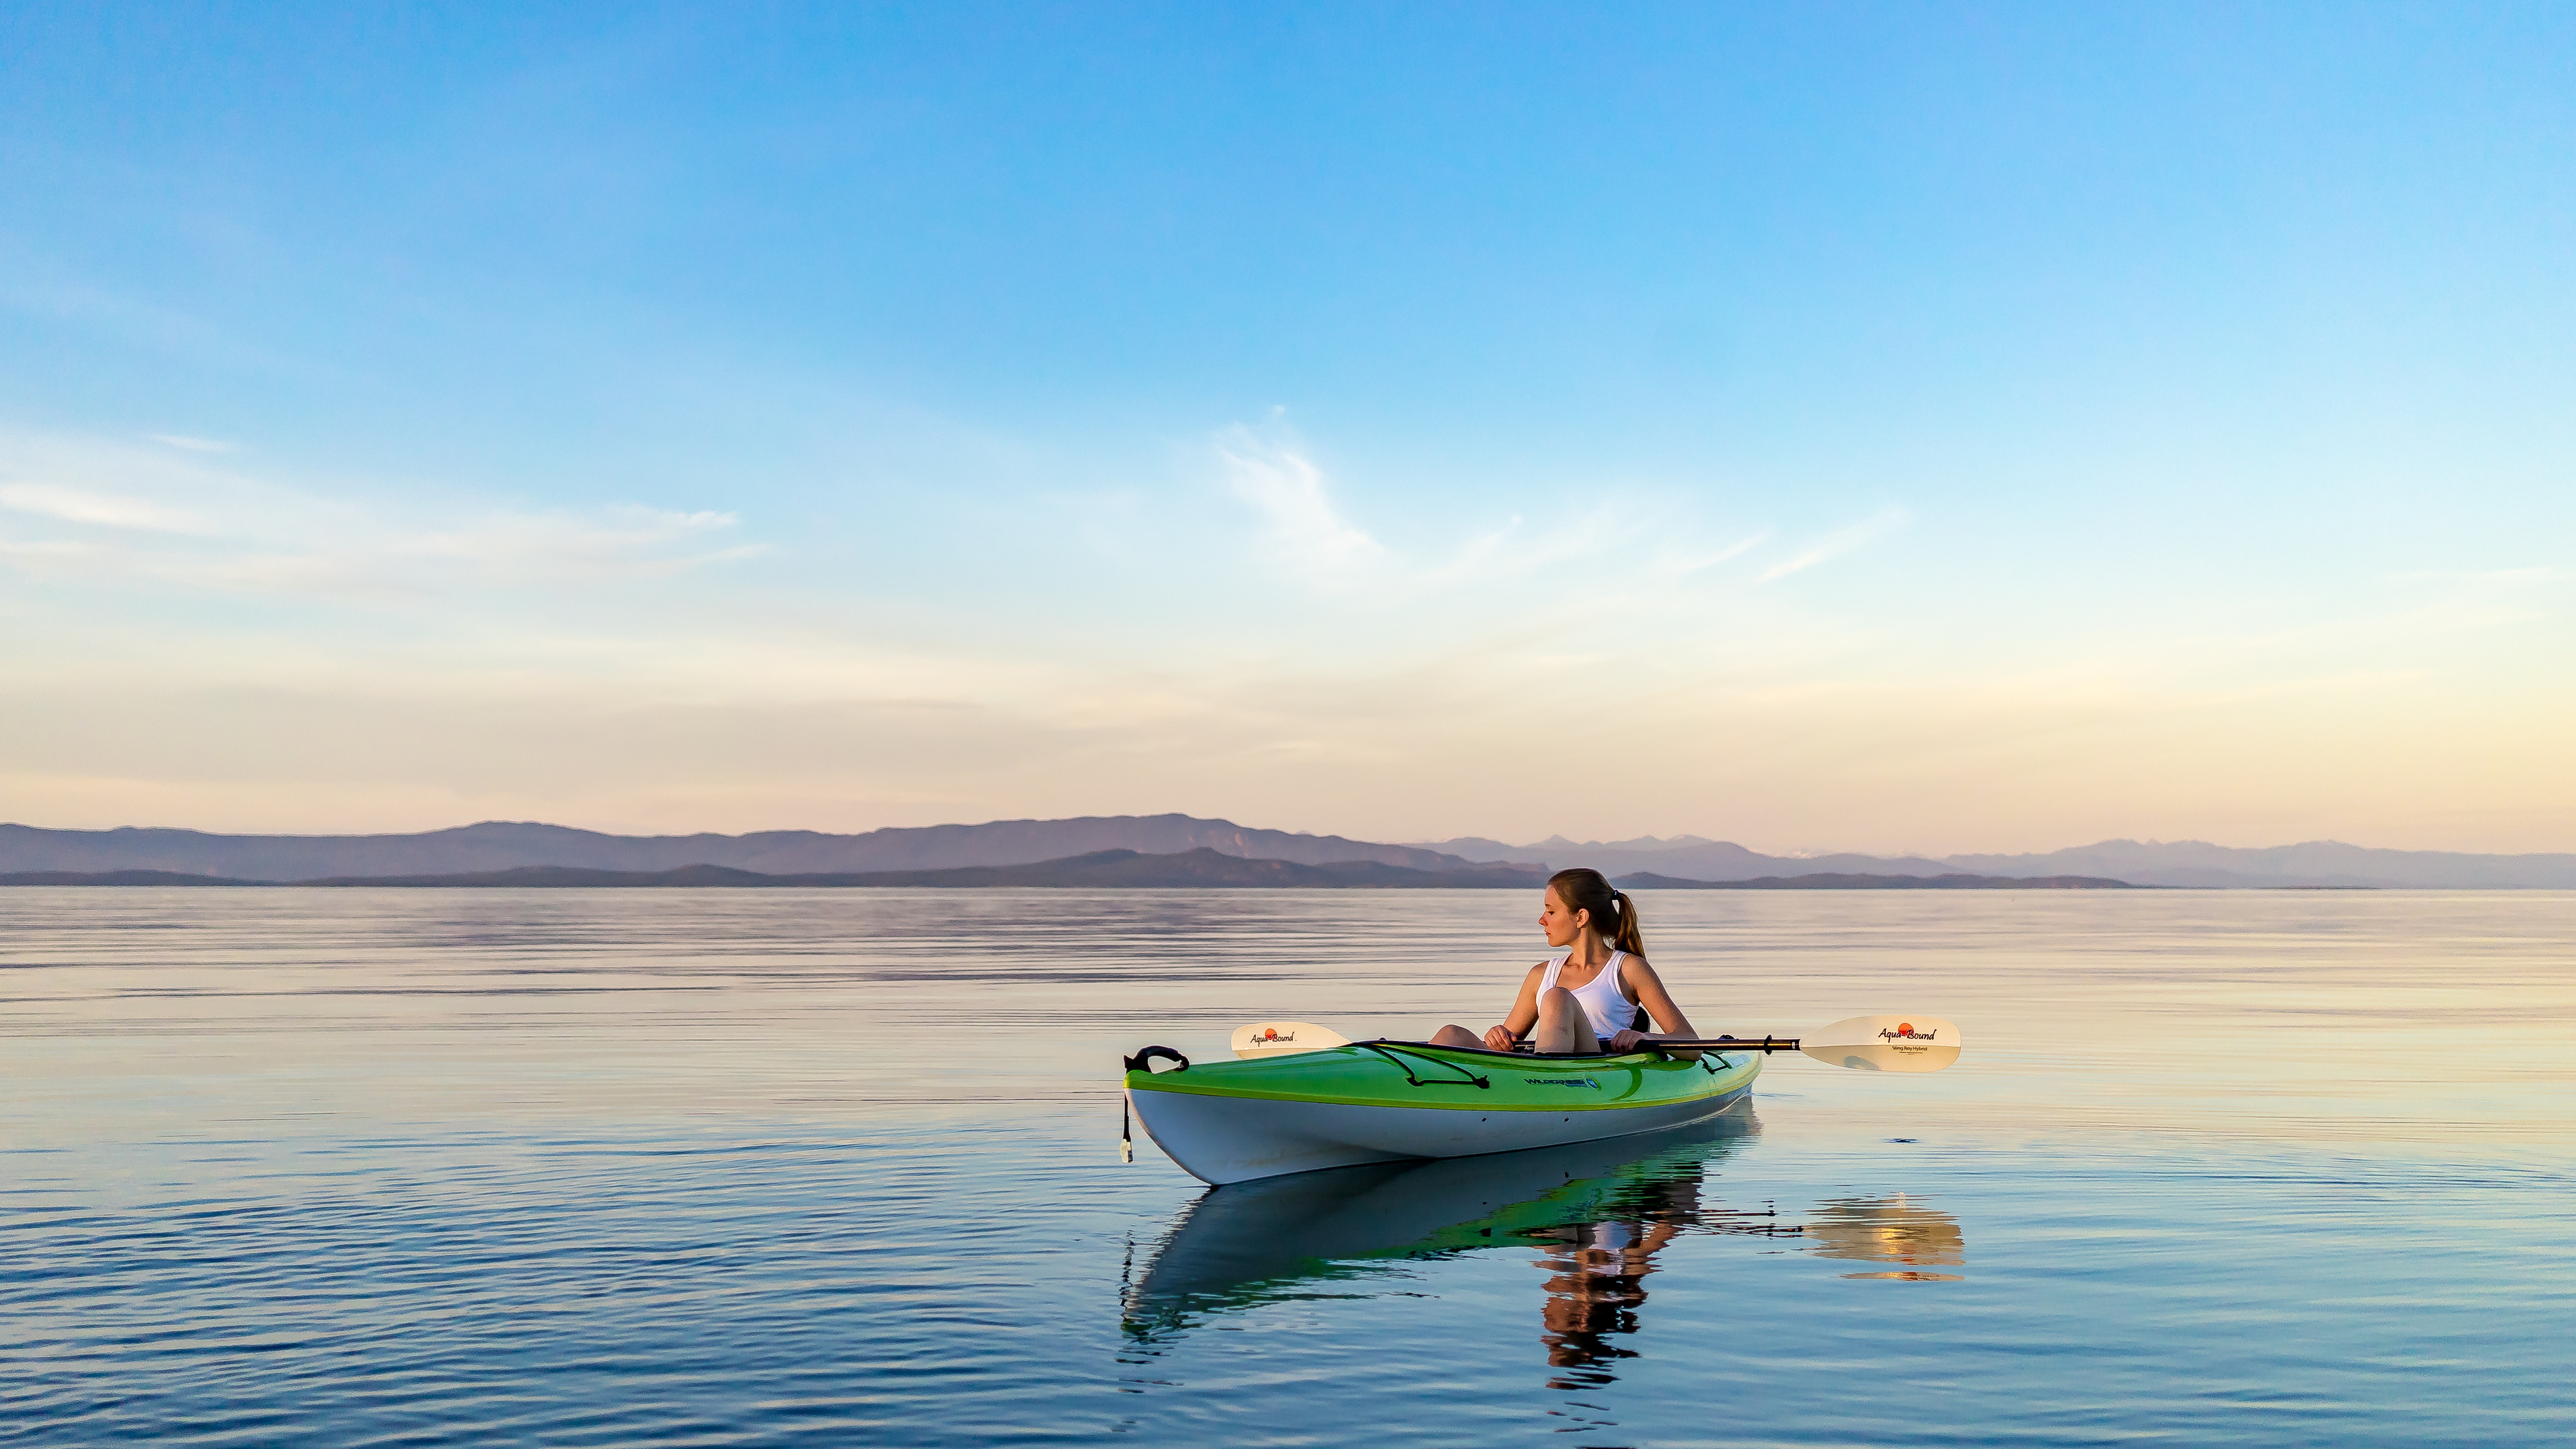
landscape, sea, water, ocean, horizon, cloud, sky, boat, morning, lake, vacation, recreation, inlet, reflection, vehicle, calm, reservoir, kayak, boating, watercraft, loch, lake district, watercraft rowing, boats and boating equipment and supplies, water resources